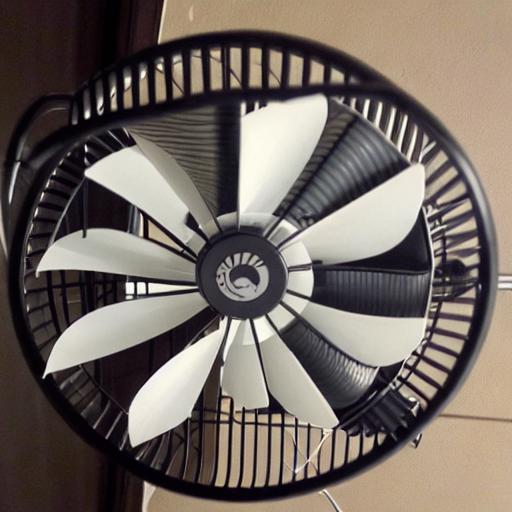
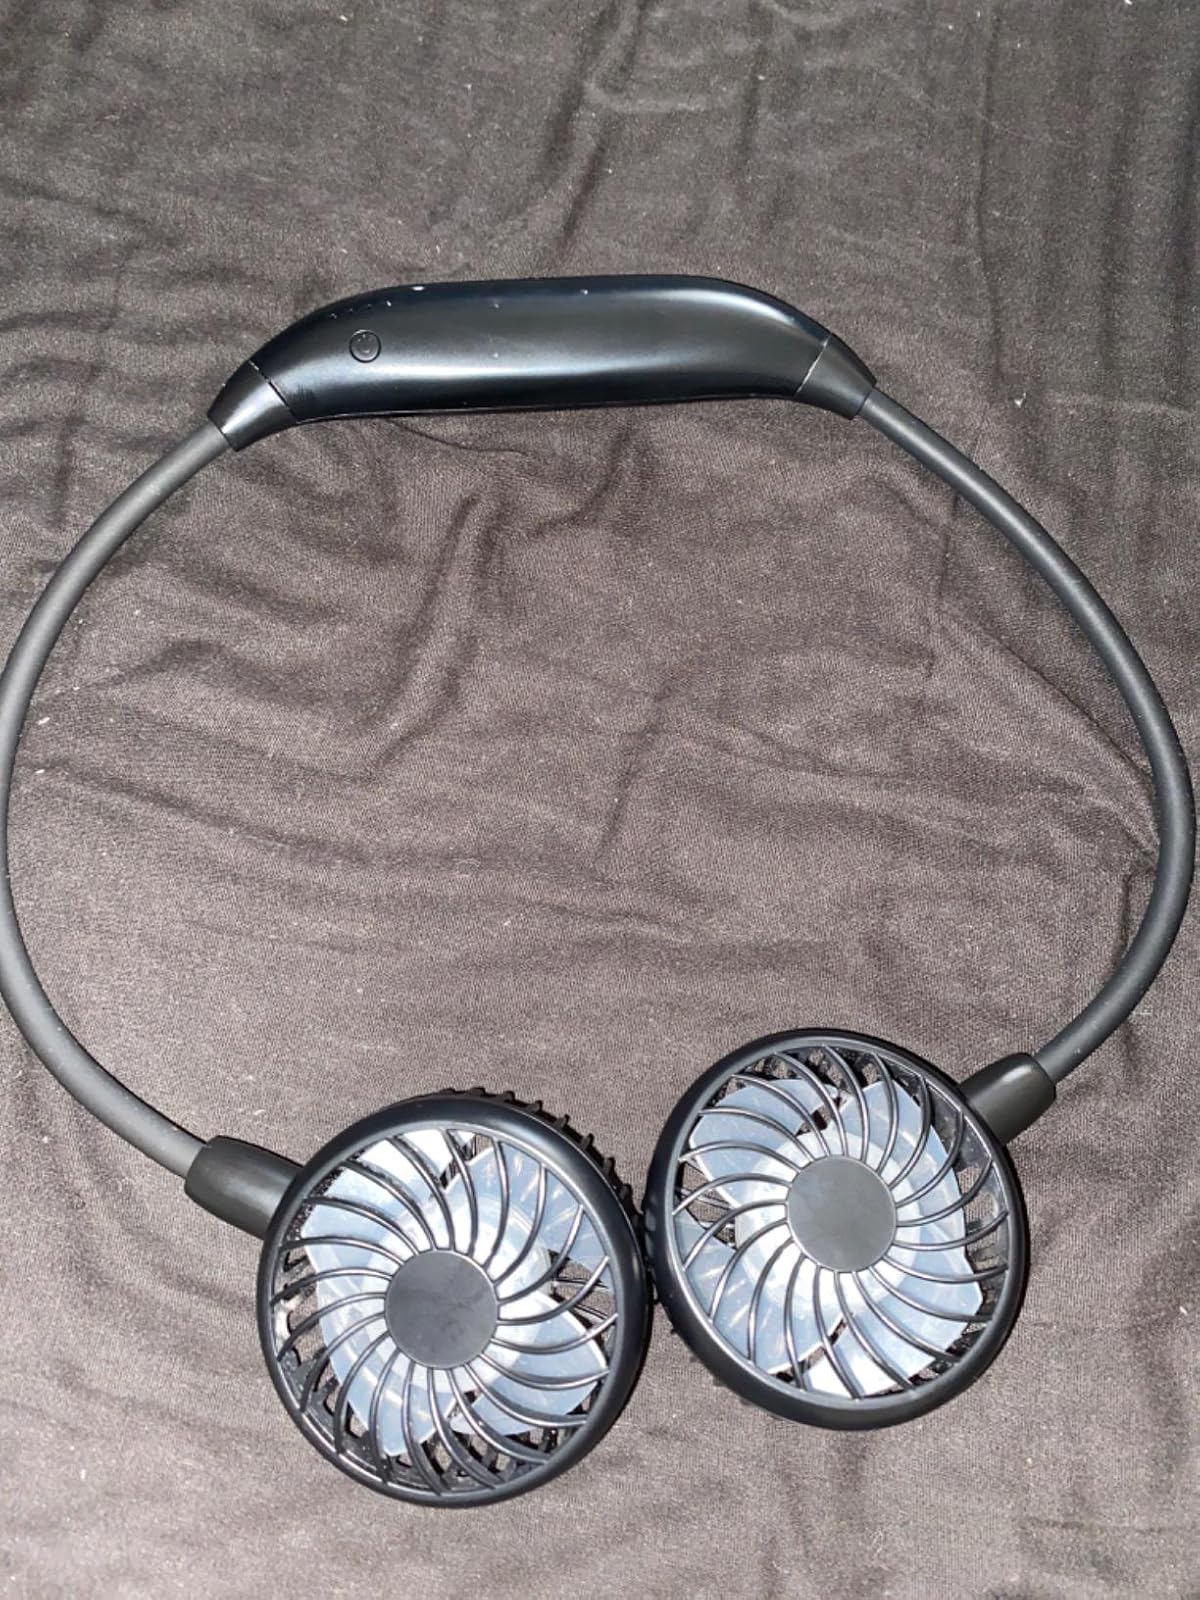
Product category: fan
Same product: no